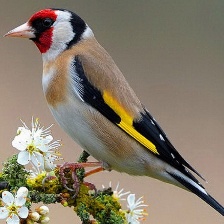
Species: EUROPEAN GOLDFINCH
Scientific name: CARDUELIS CARDUELIS
ImageNet parent category: goldfinch